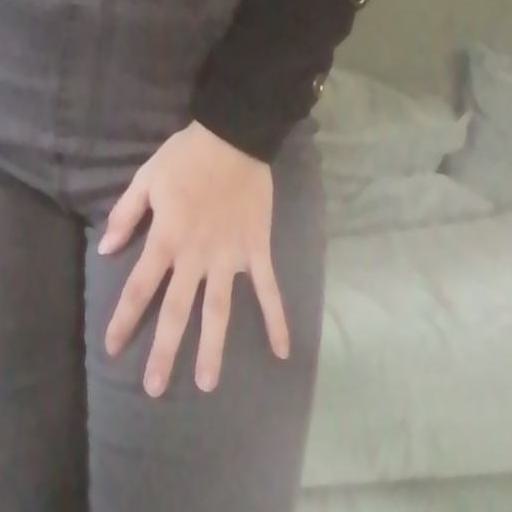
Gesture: no_gesture